Answer in natural language. Which object is closer to the camera taking this photo, brown top white leg dining table (highlighted by a blue box) or blue rectangle wall decor (highlighted by a green box)? Choose between the following options: brown top white leg dining table (highlighted by a blue box) or blue rectangle wall decor (highlighted by a green box)
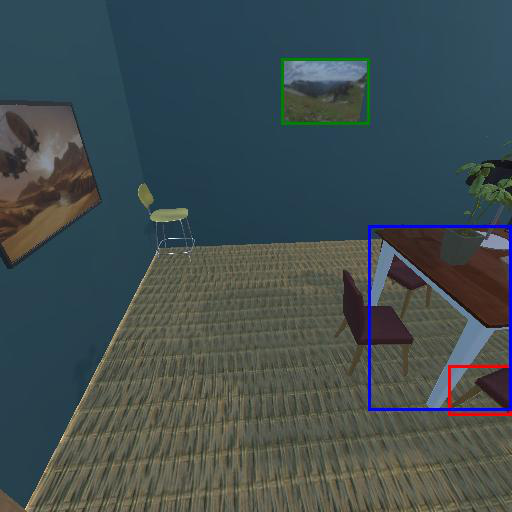
<answer>brown top white leg dining table (highlighted by a blue box)</answer>